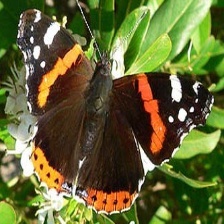
Species: RED ADMIRAL
Butterfly family (ImageNet category): admiral